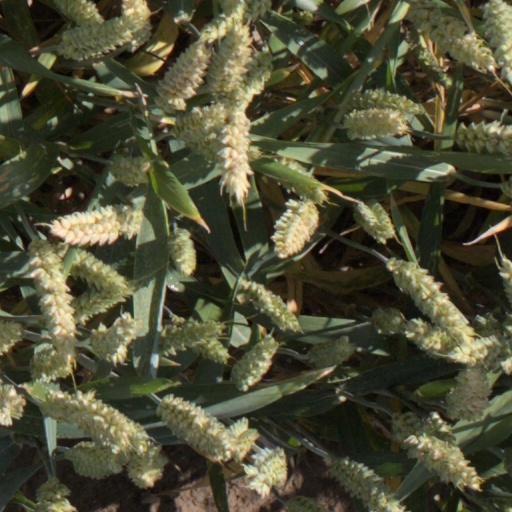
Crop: wheat